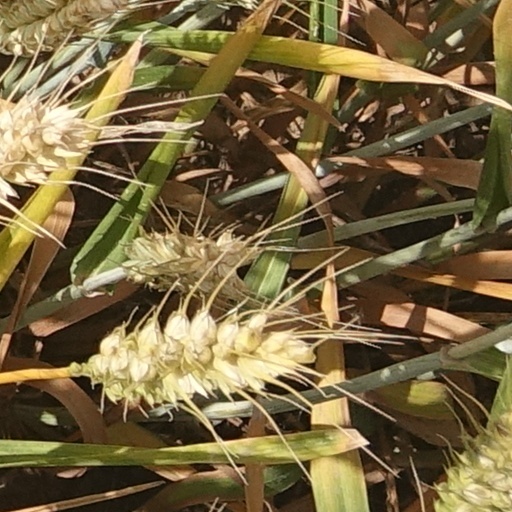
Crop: wheat